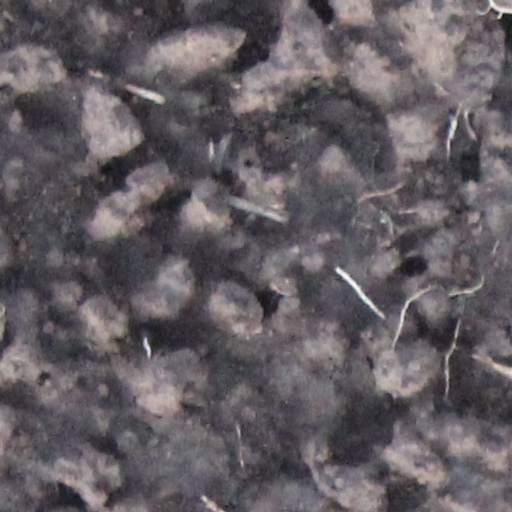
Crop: wheat